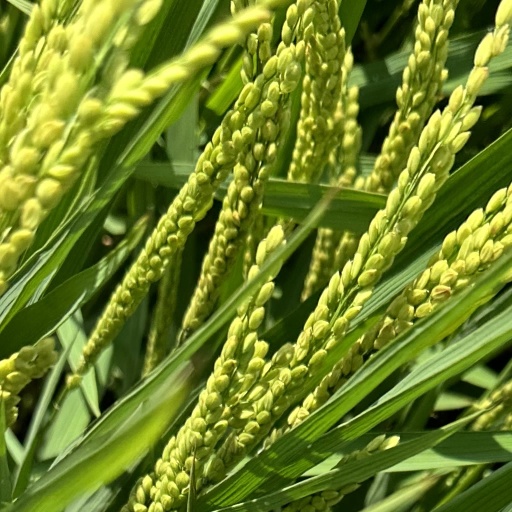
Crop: rice